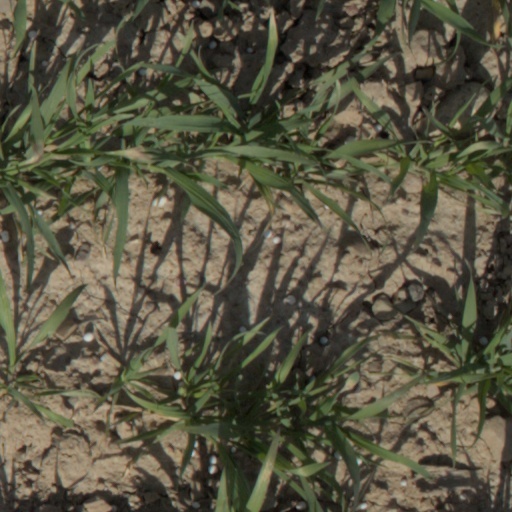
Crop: wheat